Surgeon

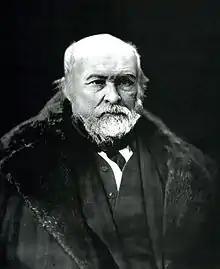
Russian surgeon Nikolay Pirogov – a pioneer of field surgery

Some physicians who are general practitioners or specialists in family medicine or emergency medicine may perform limited ranges of minor, common, or emergency surgery. Anesthesia often accompanies surgery, and anesthesiologists and nurse anesthetists may oversee this aspect of surgery. Surgeon's assistant, surgical nurses, surgical technologists are trained professionals who support surgeons.